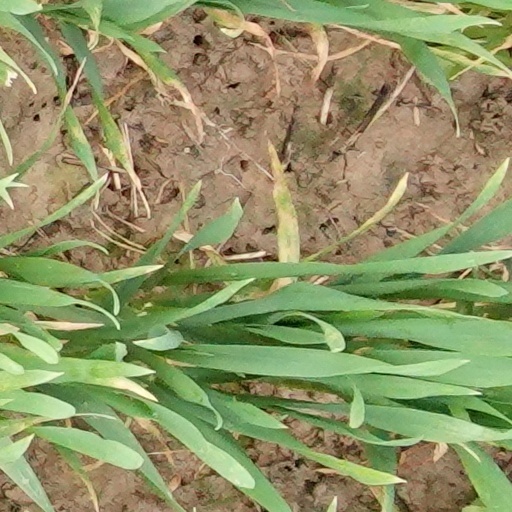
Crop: wheat